Changtai, Zhangzhou

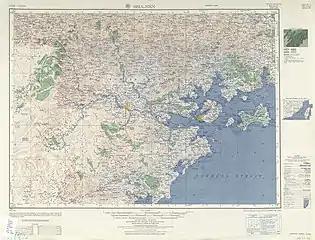

The one and only local dialect of Changtai District is Hokkien, which is spoken with a unique Changtai accent that falls under the Zhangzhou Hokkien accent umbrella, but bears significant differences in pronunciation of certain Chinese characters from the well-known Zhangzhou city accent.